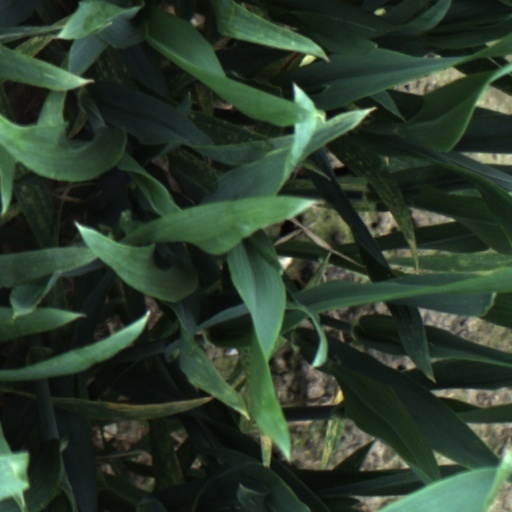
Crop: wheat